East Room

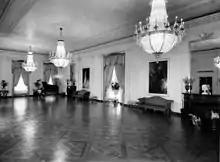
The East Room after its 1949–1952 restoration was completed

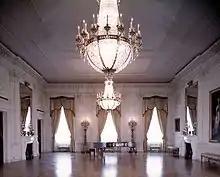
The East Room as altered by Stéphane Boudin during the Kennedy administration

The East Room was radically redecorated in 1873 during the administration of Ulysses S. Grant. Architects Orville Babcock (Commissioner of Public Buildings and Grounds), Richard Ezdorf, William J. McPherson, and Alfred Mullett were faced with both a decorative and structural task. The heavy walls above the East Room as well as inadequate structural support had caused the ceiling to sag appreciably. Furthermore, the Grants wanted to renovate the East Room into a far more modern space reflective of their Midwest tastes. The architects added new load-bearing beams across the ceiling, which made the room appear to be more intimate in sectional spaces. Corinthian columns were added to support these beams. To integrate the beams into the room, they extended the 1815 frieze decoratively across the beams. The ceiling, divided into three sections by the beams, was refrescoed as well. Elaborately carved new fireplaces painted in white and gold replaced the simpler 1829 fireplaces. To help integrate the load-bearing columns into the room, white and gold painted pilasters were added to the room. White-painted carved paneling with Greek Revival designs; massive, low-hanging, cut-glass chandeliers (replacing those which had hung since 1834); pearl gray and gilt wallpaper, and wall-to-wall carpeting in a floral pattern completed the redecoration. Much of the furniture in the room was sold at public auction (a common and unremarkable practice until the 20th century). The architects called the style "Pure Greek", and architectural historian Patrick Phillips-Schrock called it "sumptuous", but it was widely derided as "Steamboat Gothic". Nellie Grant's lavish wedding took place in the East Room on May 21, 1874.